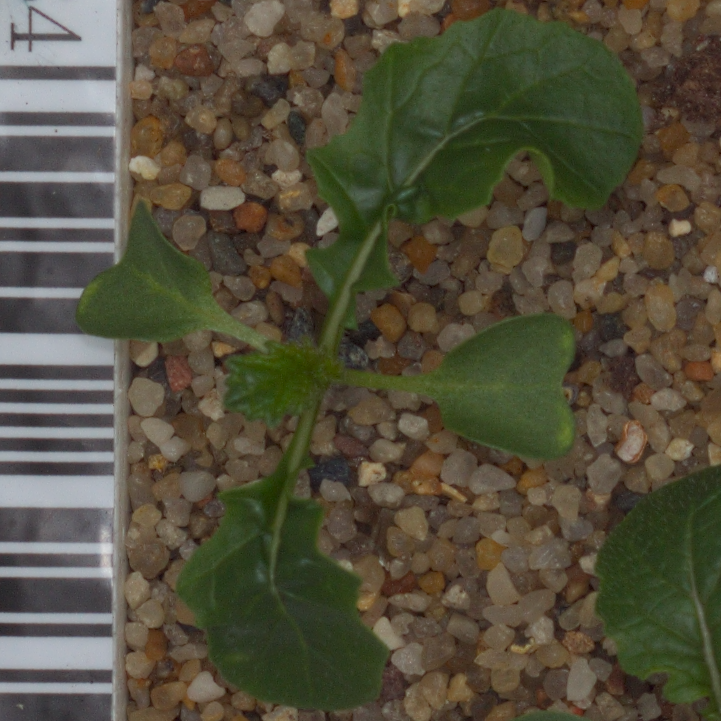
Label: charlock